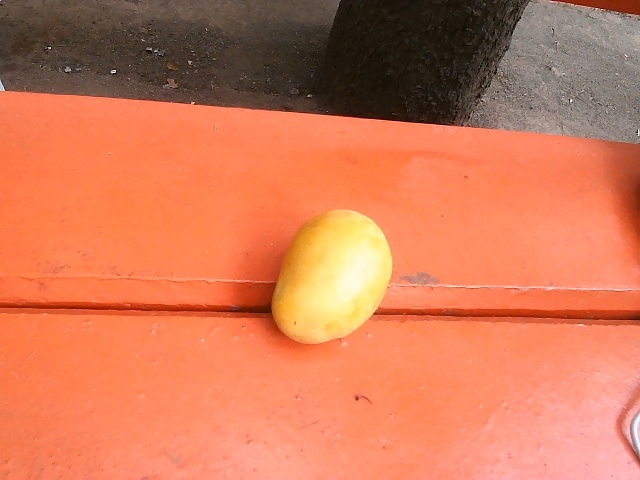
Label: Ripe_Mango